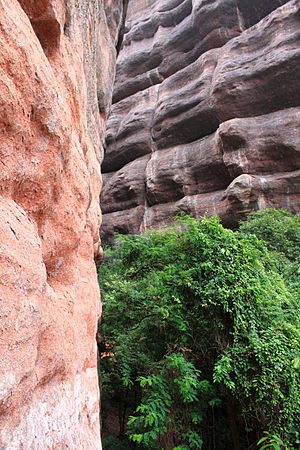
Danxiashan / Billedgalleri
Danxiashan er et bjergparti med storslået udsigt omkring 45 kilometer fra byen Shaoguan i den nordlige del af provinsen Guangdong i Folkerepublikken Kina. Nærmere bestemt ligger de i amtet Renhua, og udgør en del af Nan Ling-bjergkæden.